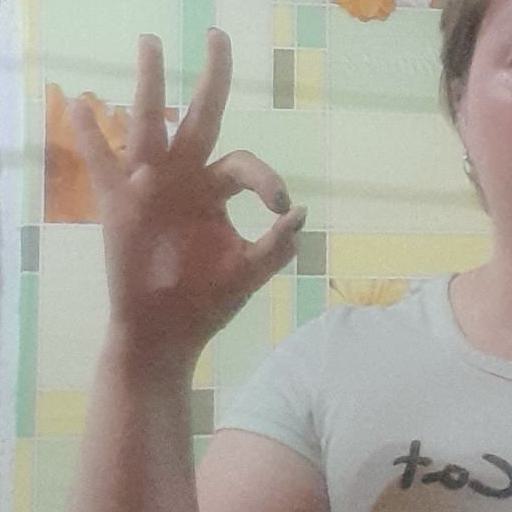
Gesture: ok